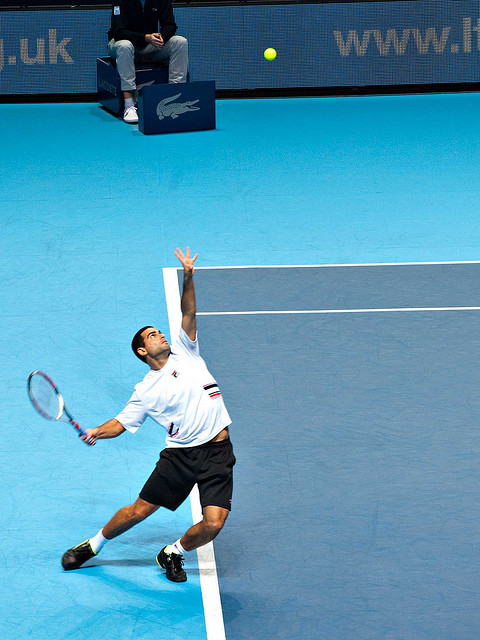
một người đàn ông đang ngửa người ra sau ở trên sân tennis